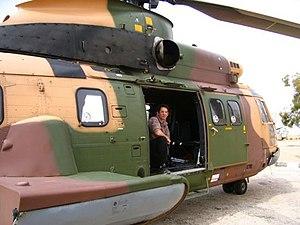
Jordanie, avant le survol de Petra